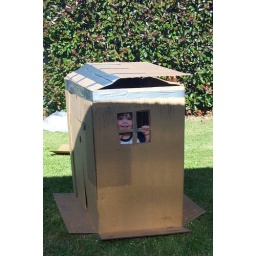
The box in which our kitchen table was shipped is transmogrified into a fort.